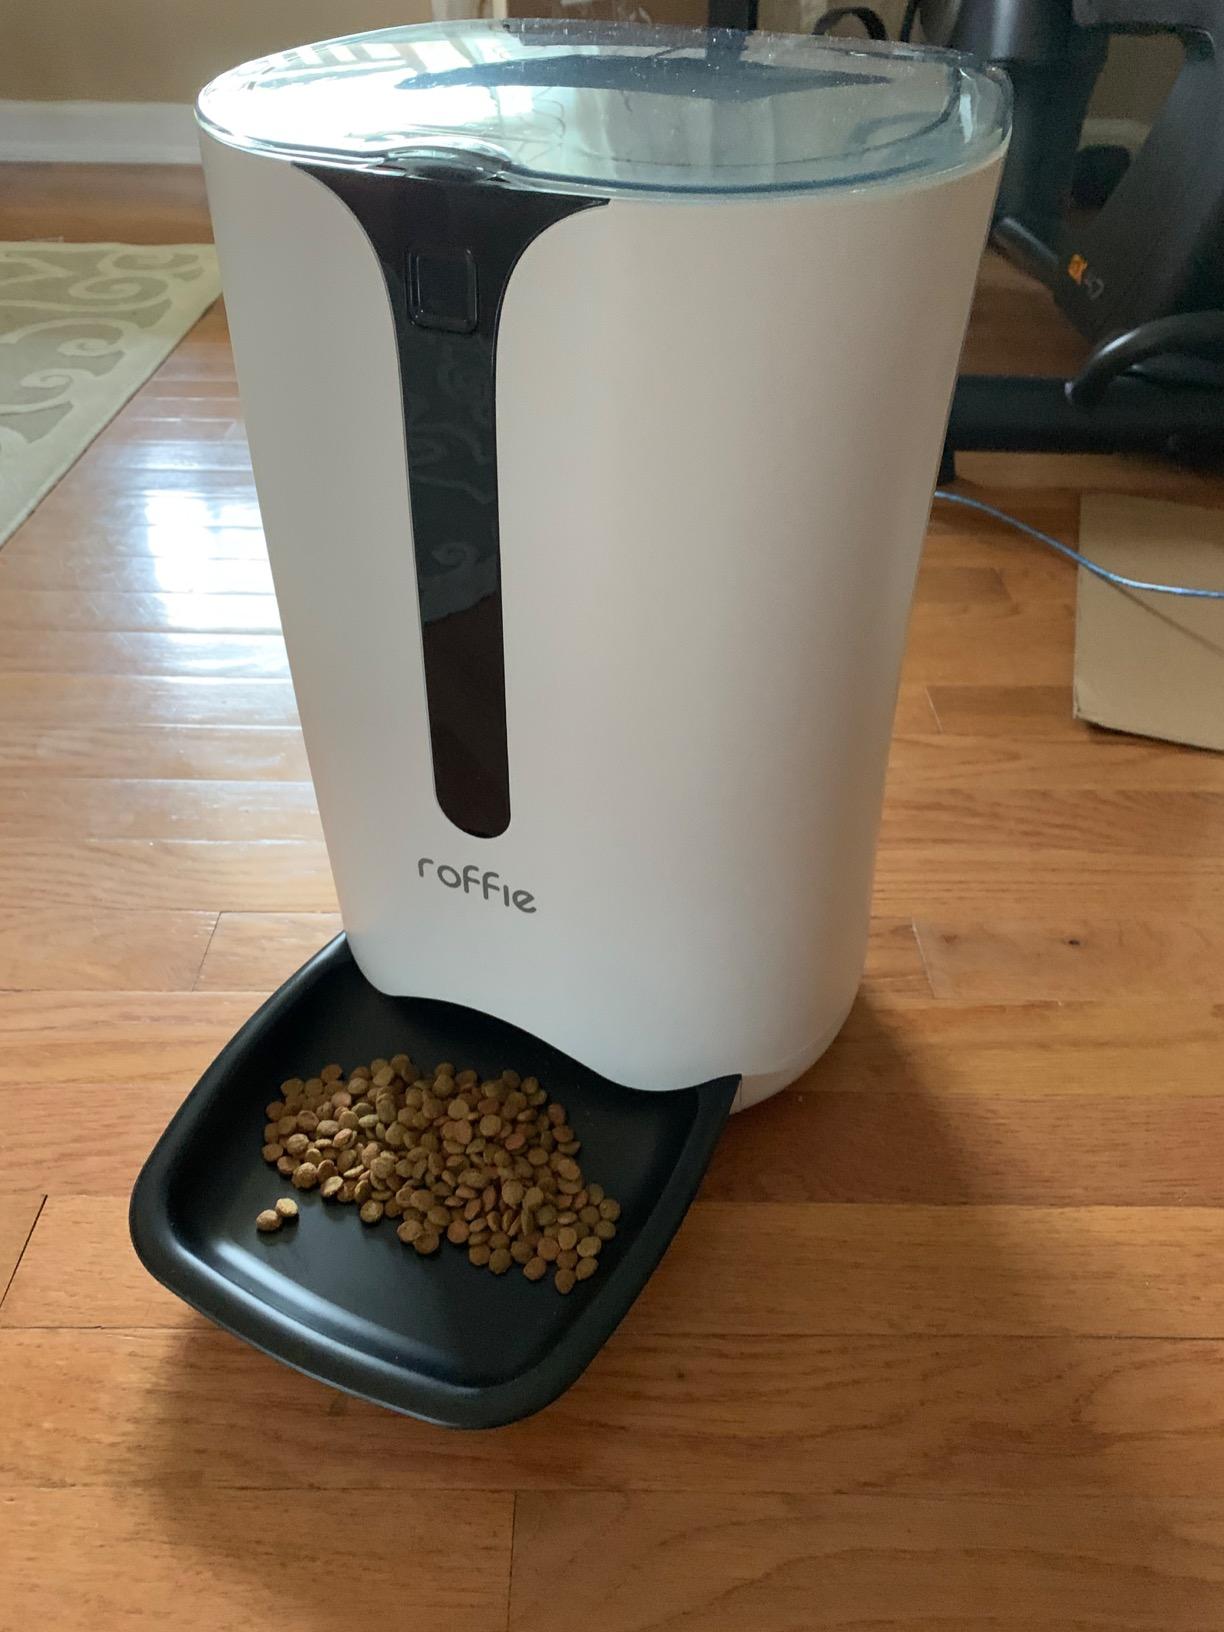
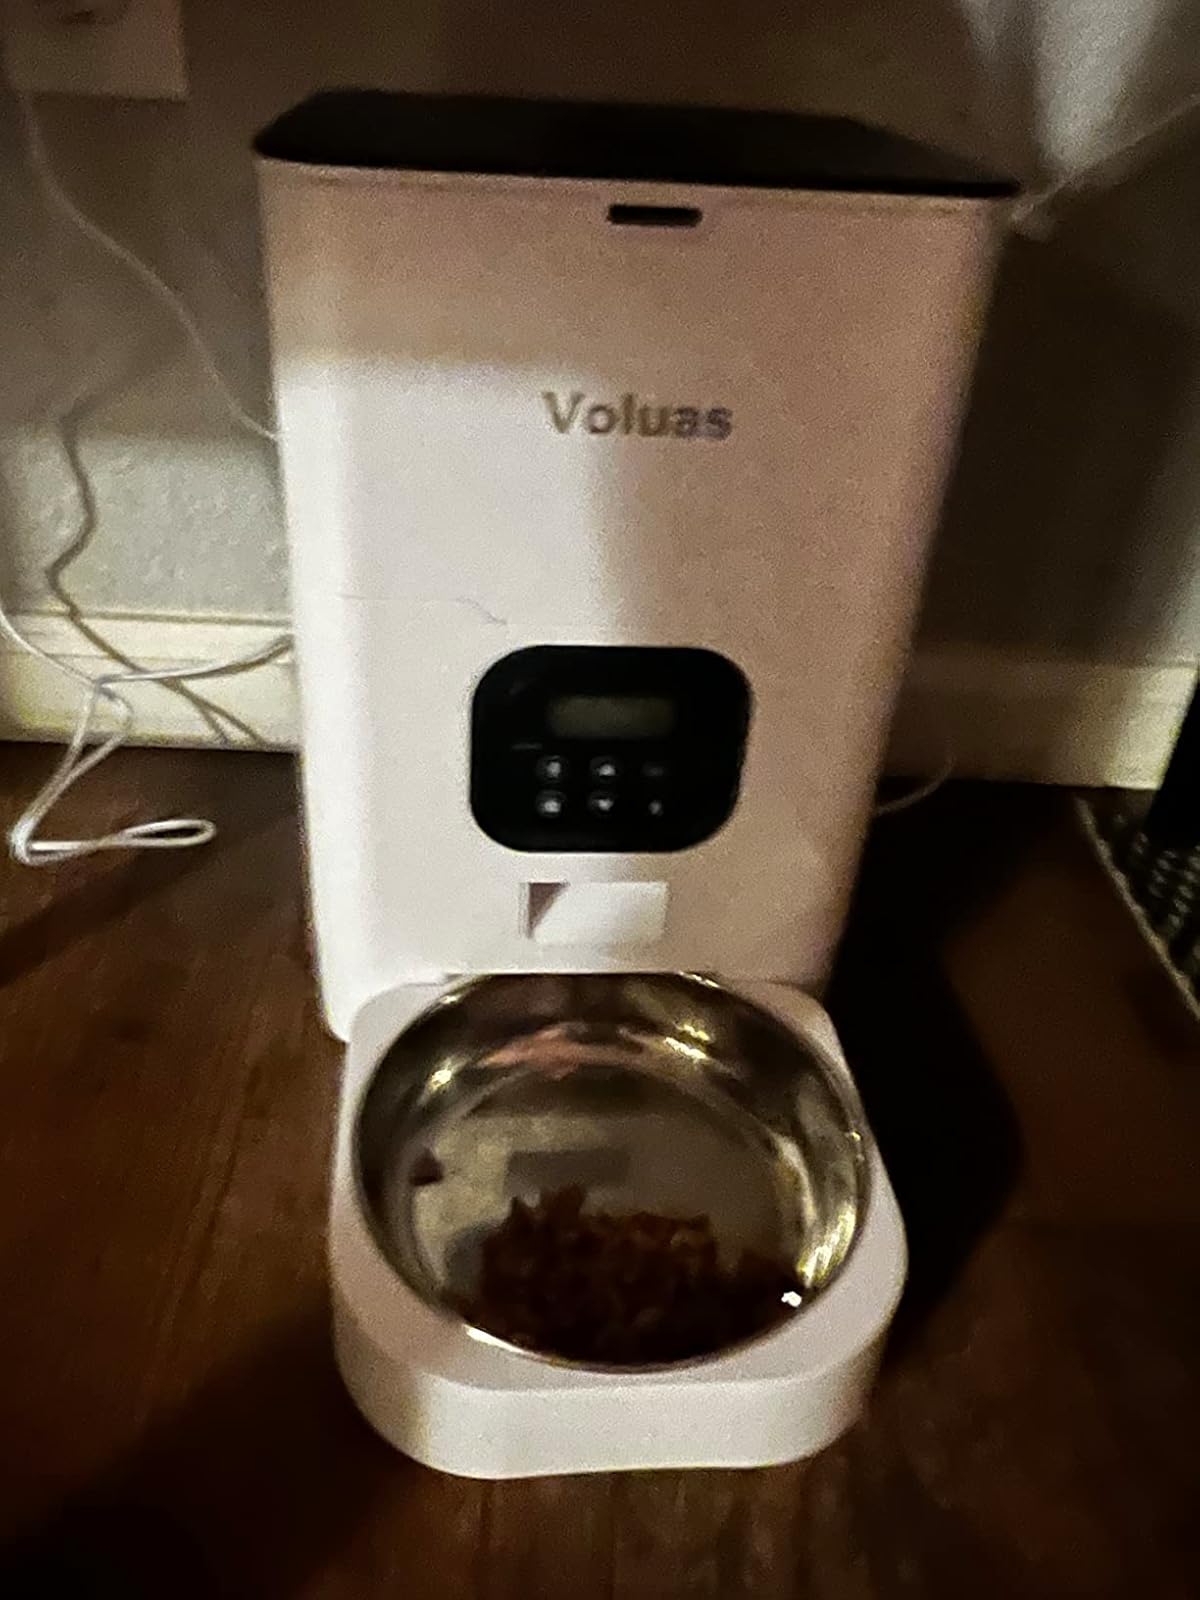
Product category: items_feeder
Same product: no